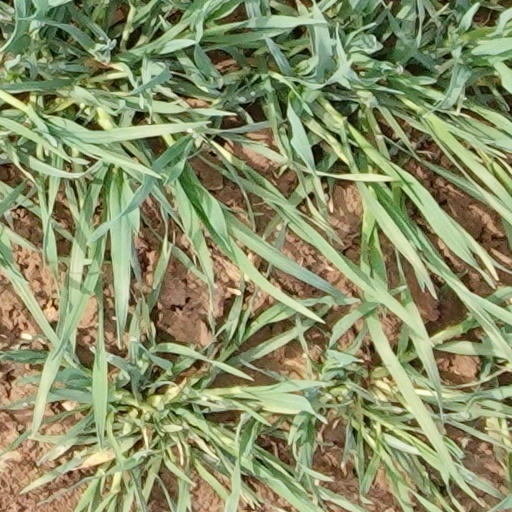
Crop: wheat